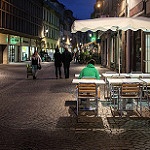
Scene: Outdoor